Academy of San Carlos

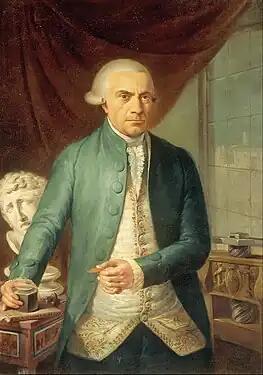
Rafael Ximeno y Planes, portrait of Jerónimo Antonio Gil, director of the academy

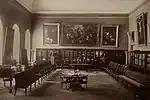
Old photo of the dean's office

The Academy of San Carlos was founded in 1783, being the first arts academy established in America in 1783, with European teachers, and bright students. In 1540 the building was built in order to create the first hospital for people with syphilis. Its name was "Hospital del Amor de Dios", and was closed in 1783 in order to fuse itself with the hospital of San Andrés in the old college of Jesuits on Tacuba street.